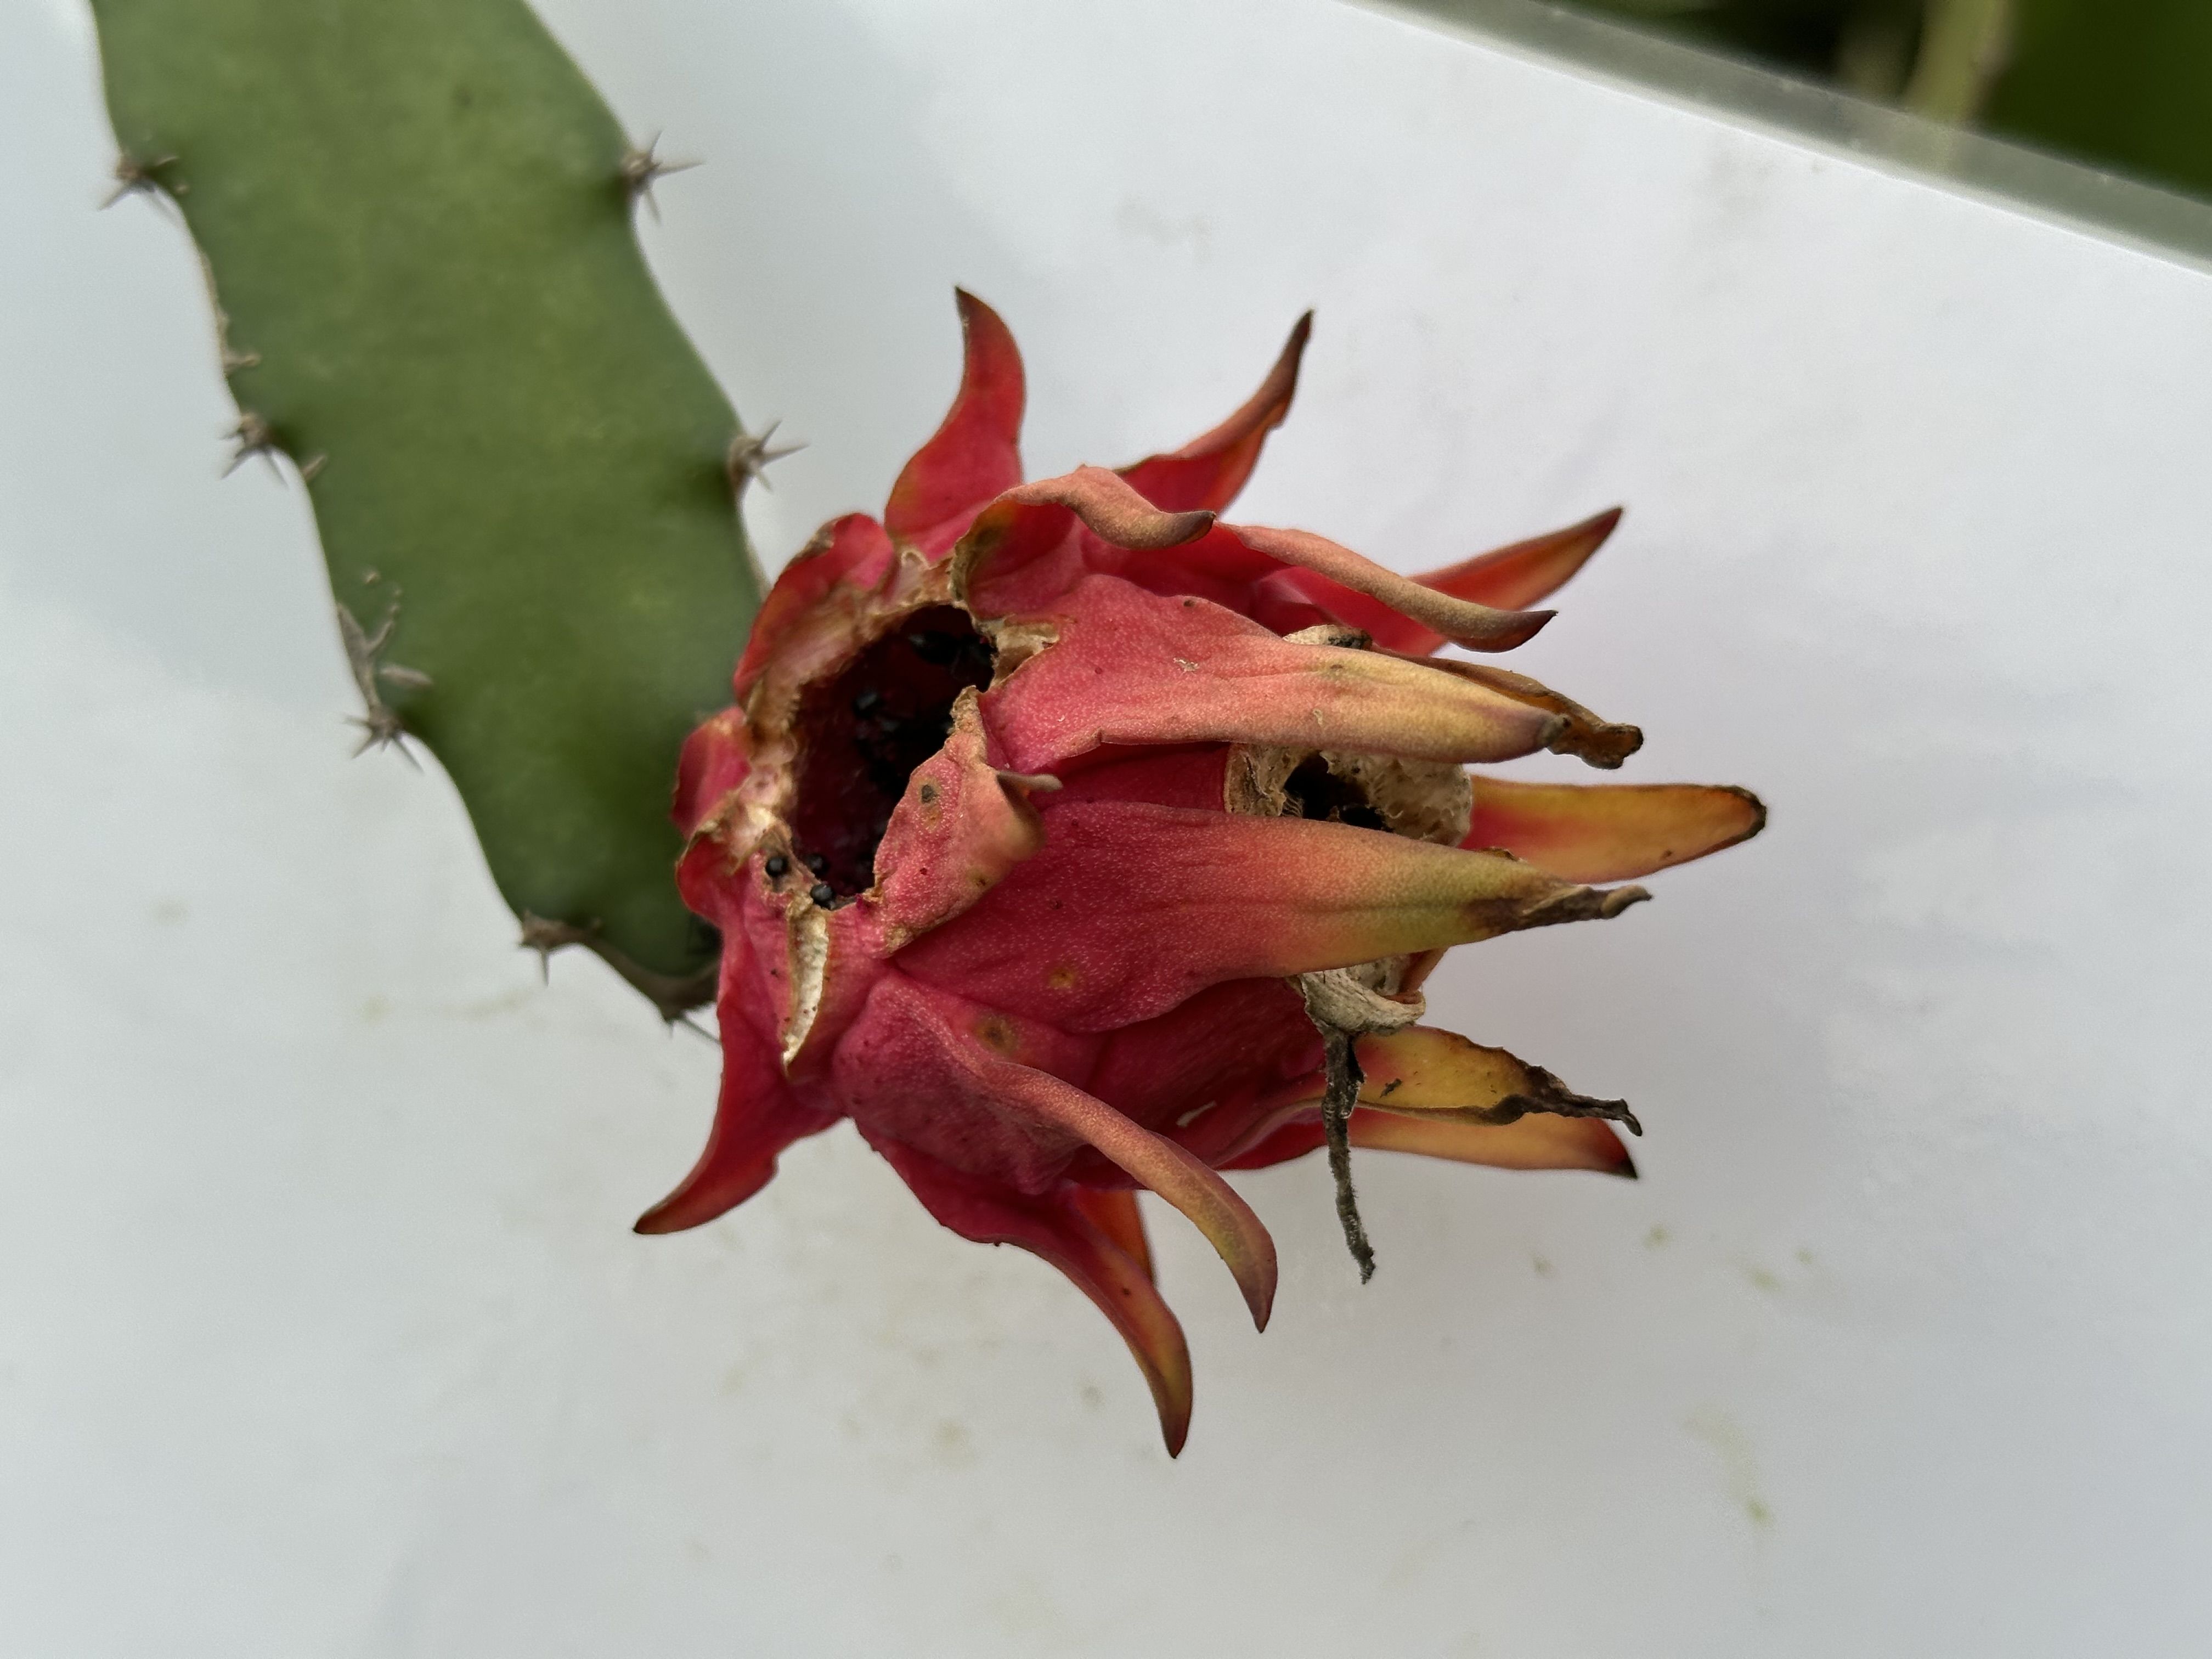
Label: Bad fruit